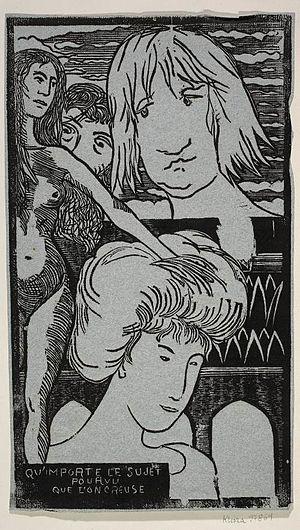
Qu’importe le sujet pourvu que l’on creuse
Félix Stanislas Jasinski, né à Ząbków le 6 mai 1862 et mort à Puteaux le 8 août 1901, est un graveur et un peintre polonais.